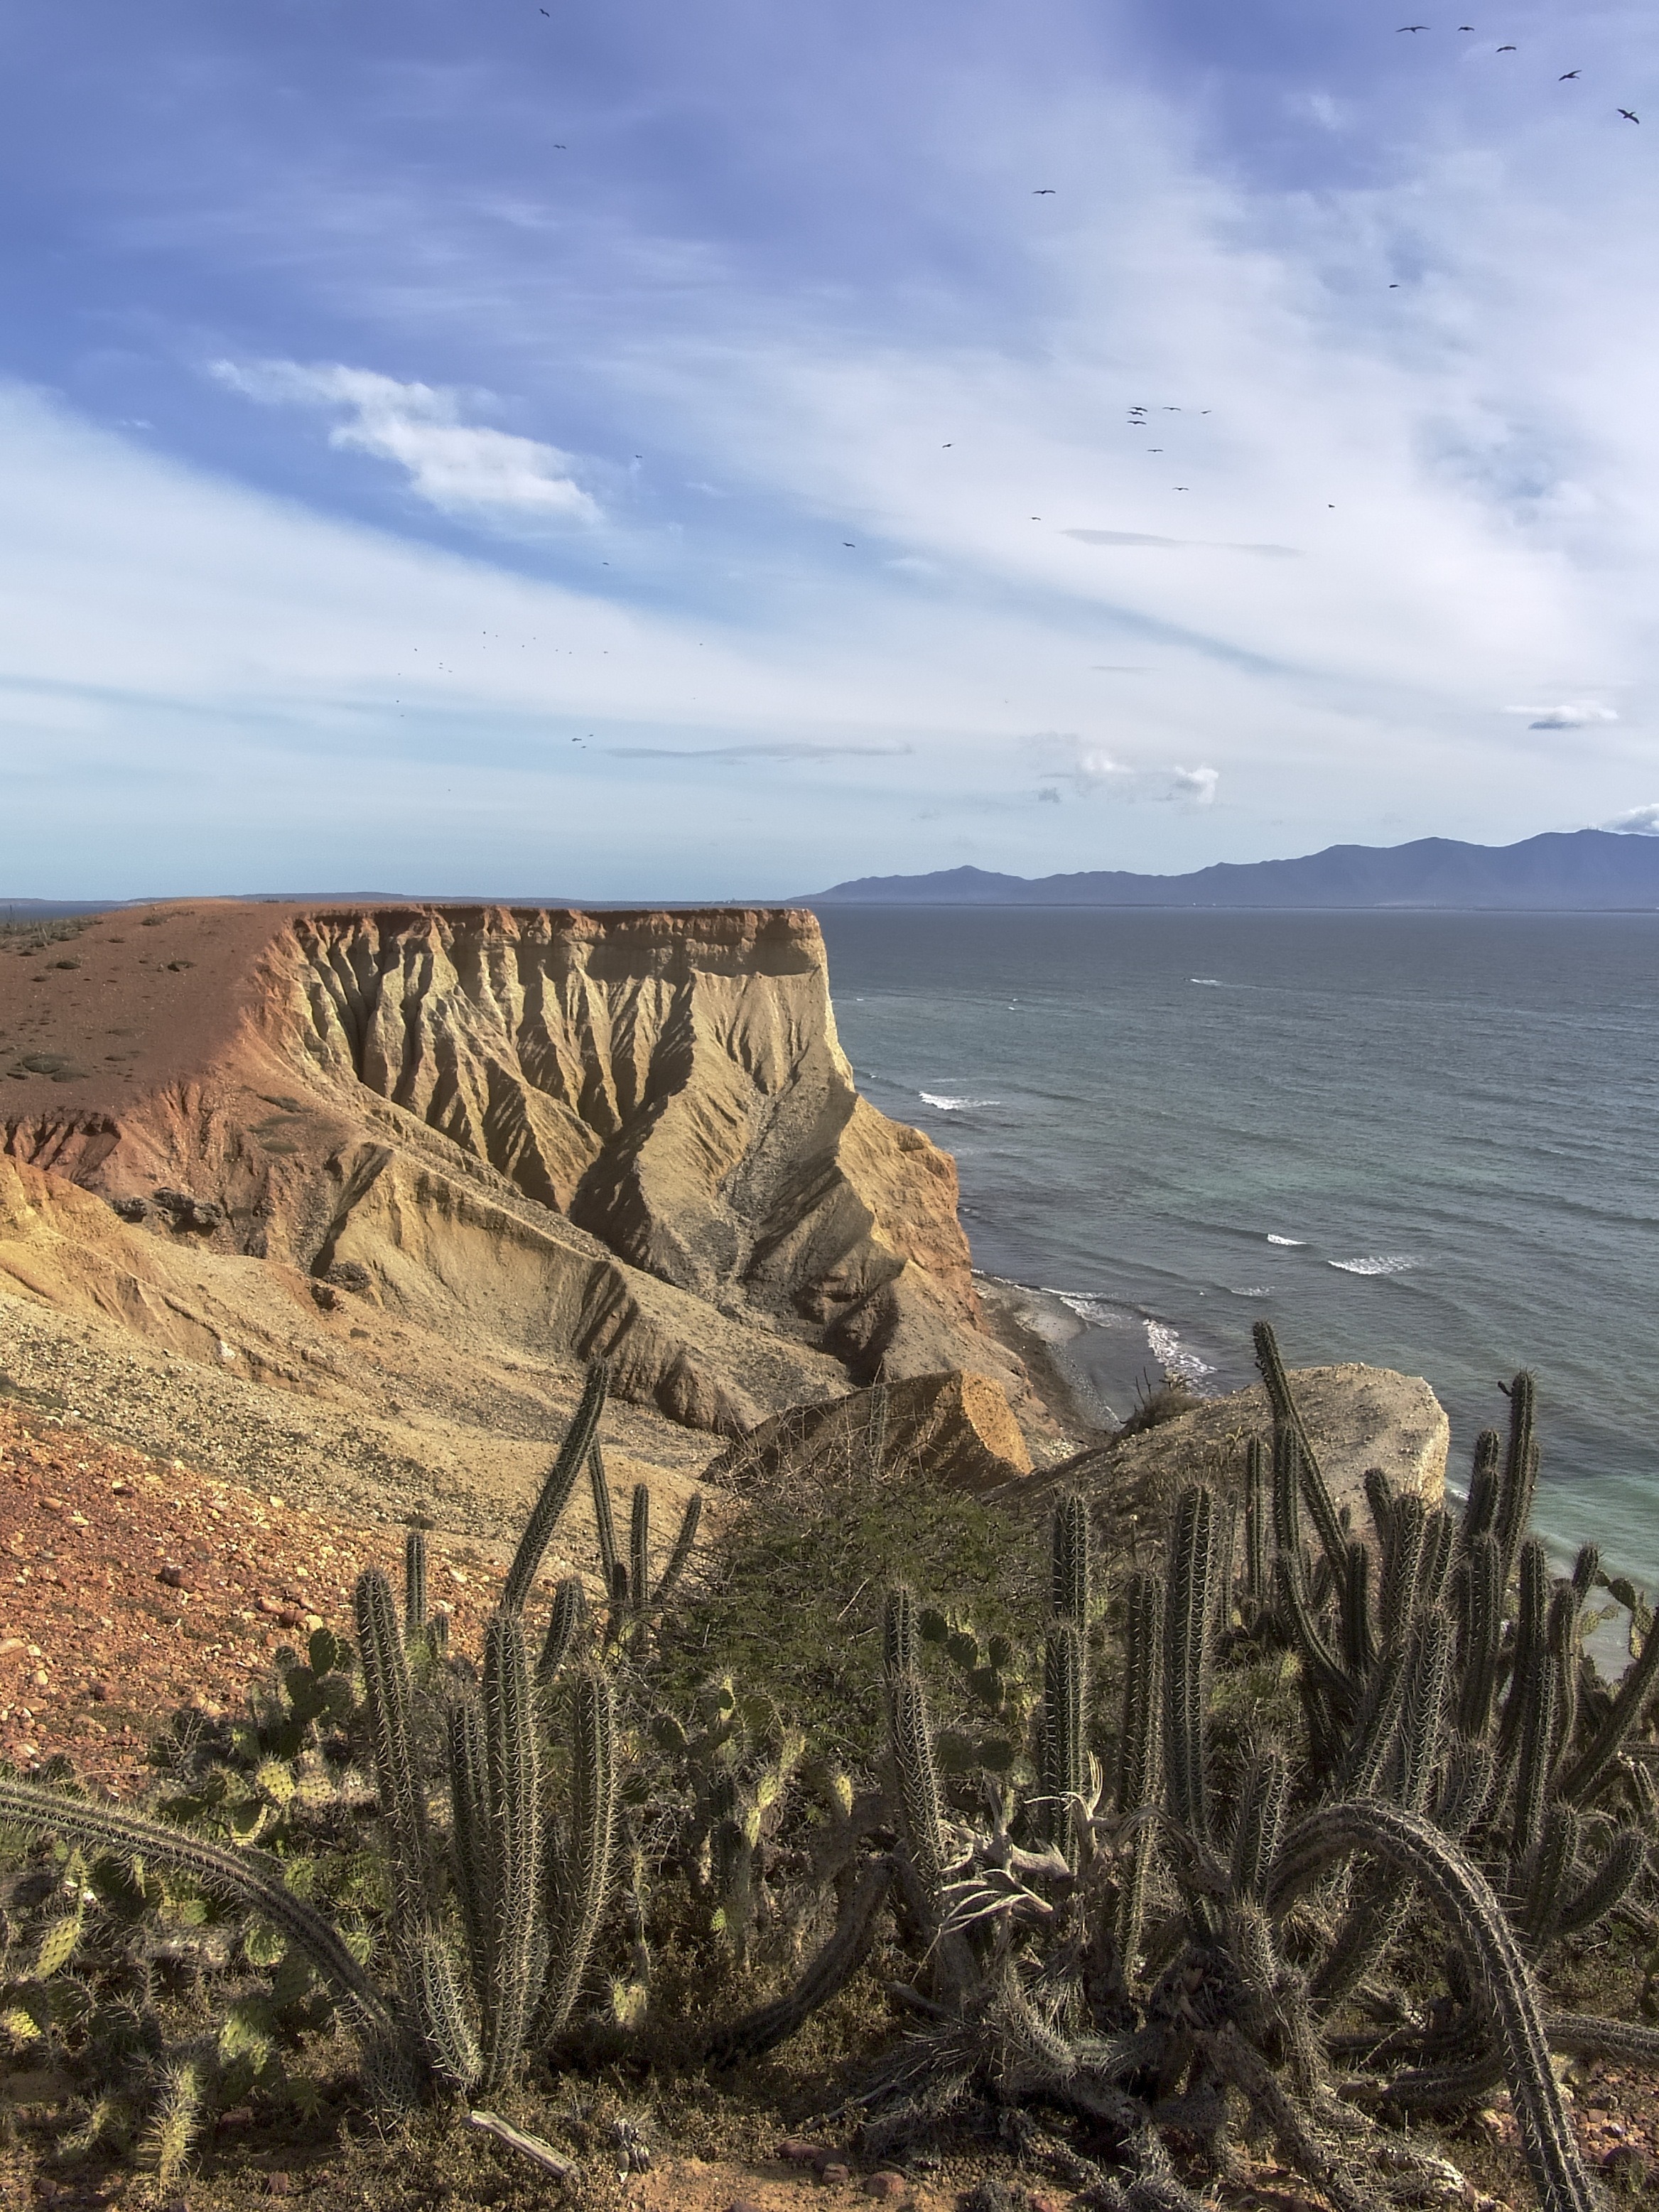
landscape, sea, coast, water, nature, sand, rock, mountain, cactus, sky, river, summer, cliff, inlet, spring, bay, terrain, cacti, plants, trees, rocks, outside, clouds, geology, mountains, badlands, venezuela, formations, cape, landform, natural environment, geographical feature